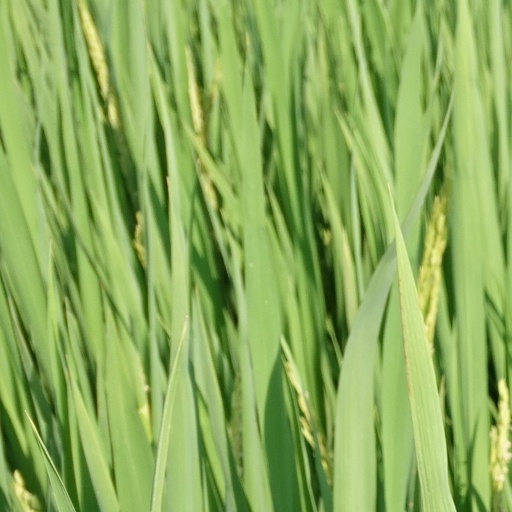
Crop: rice